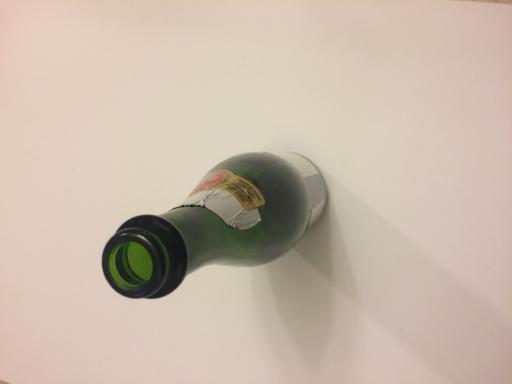
Label: glass